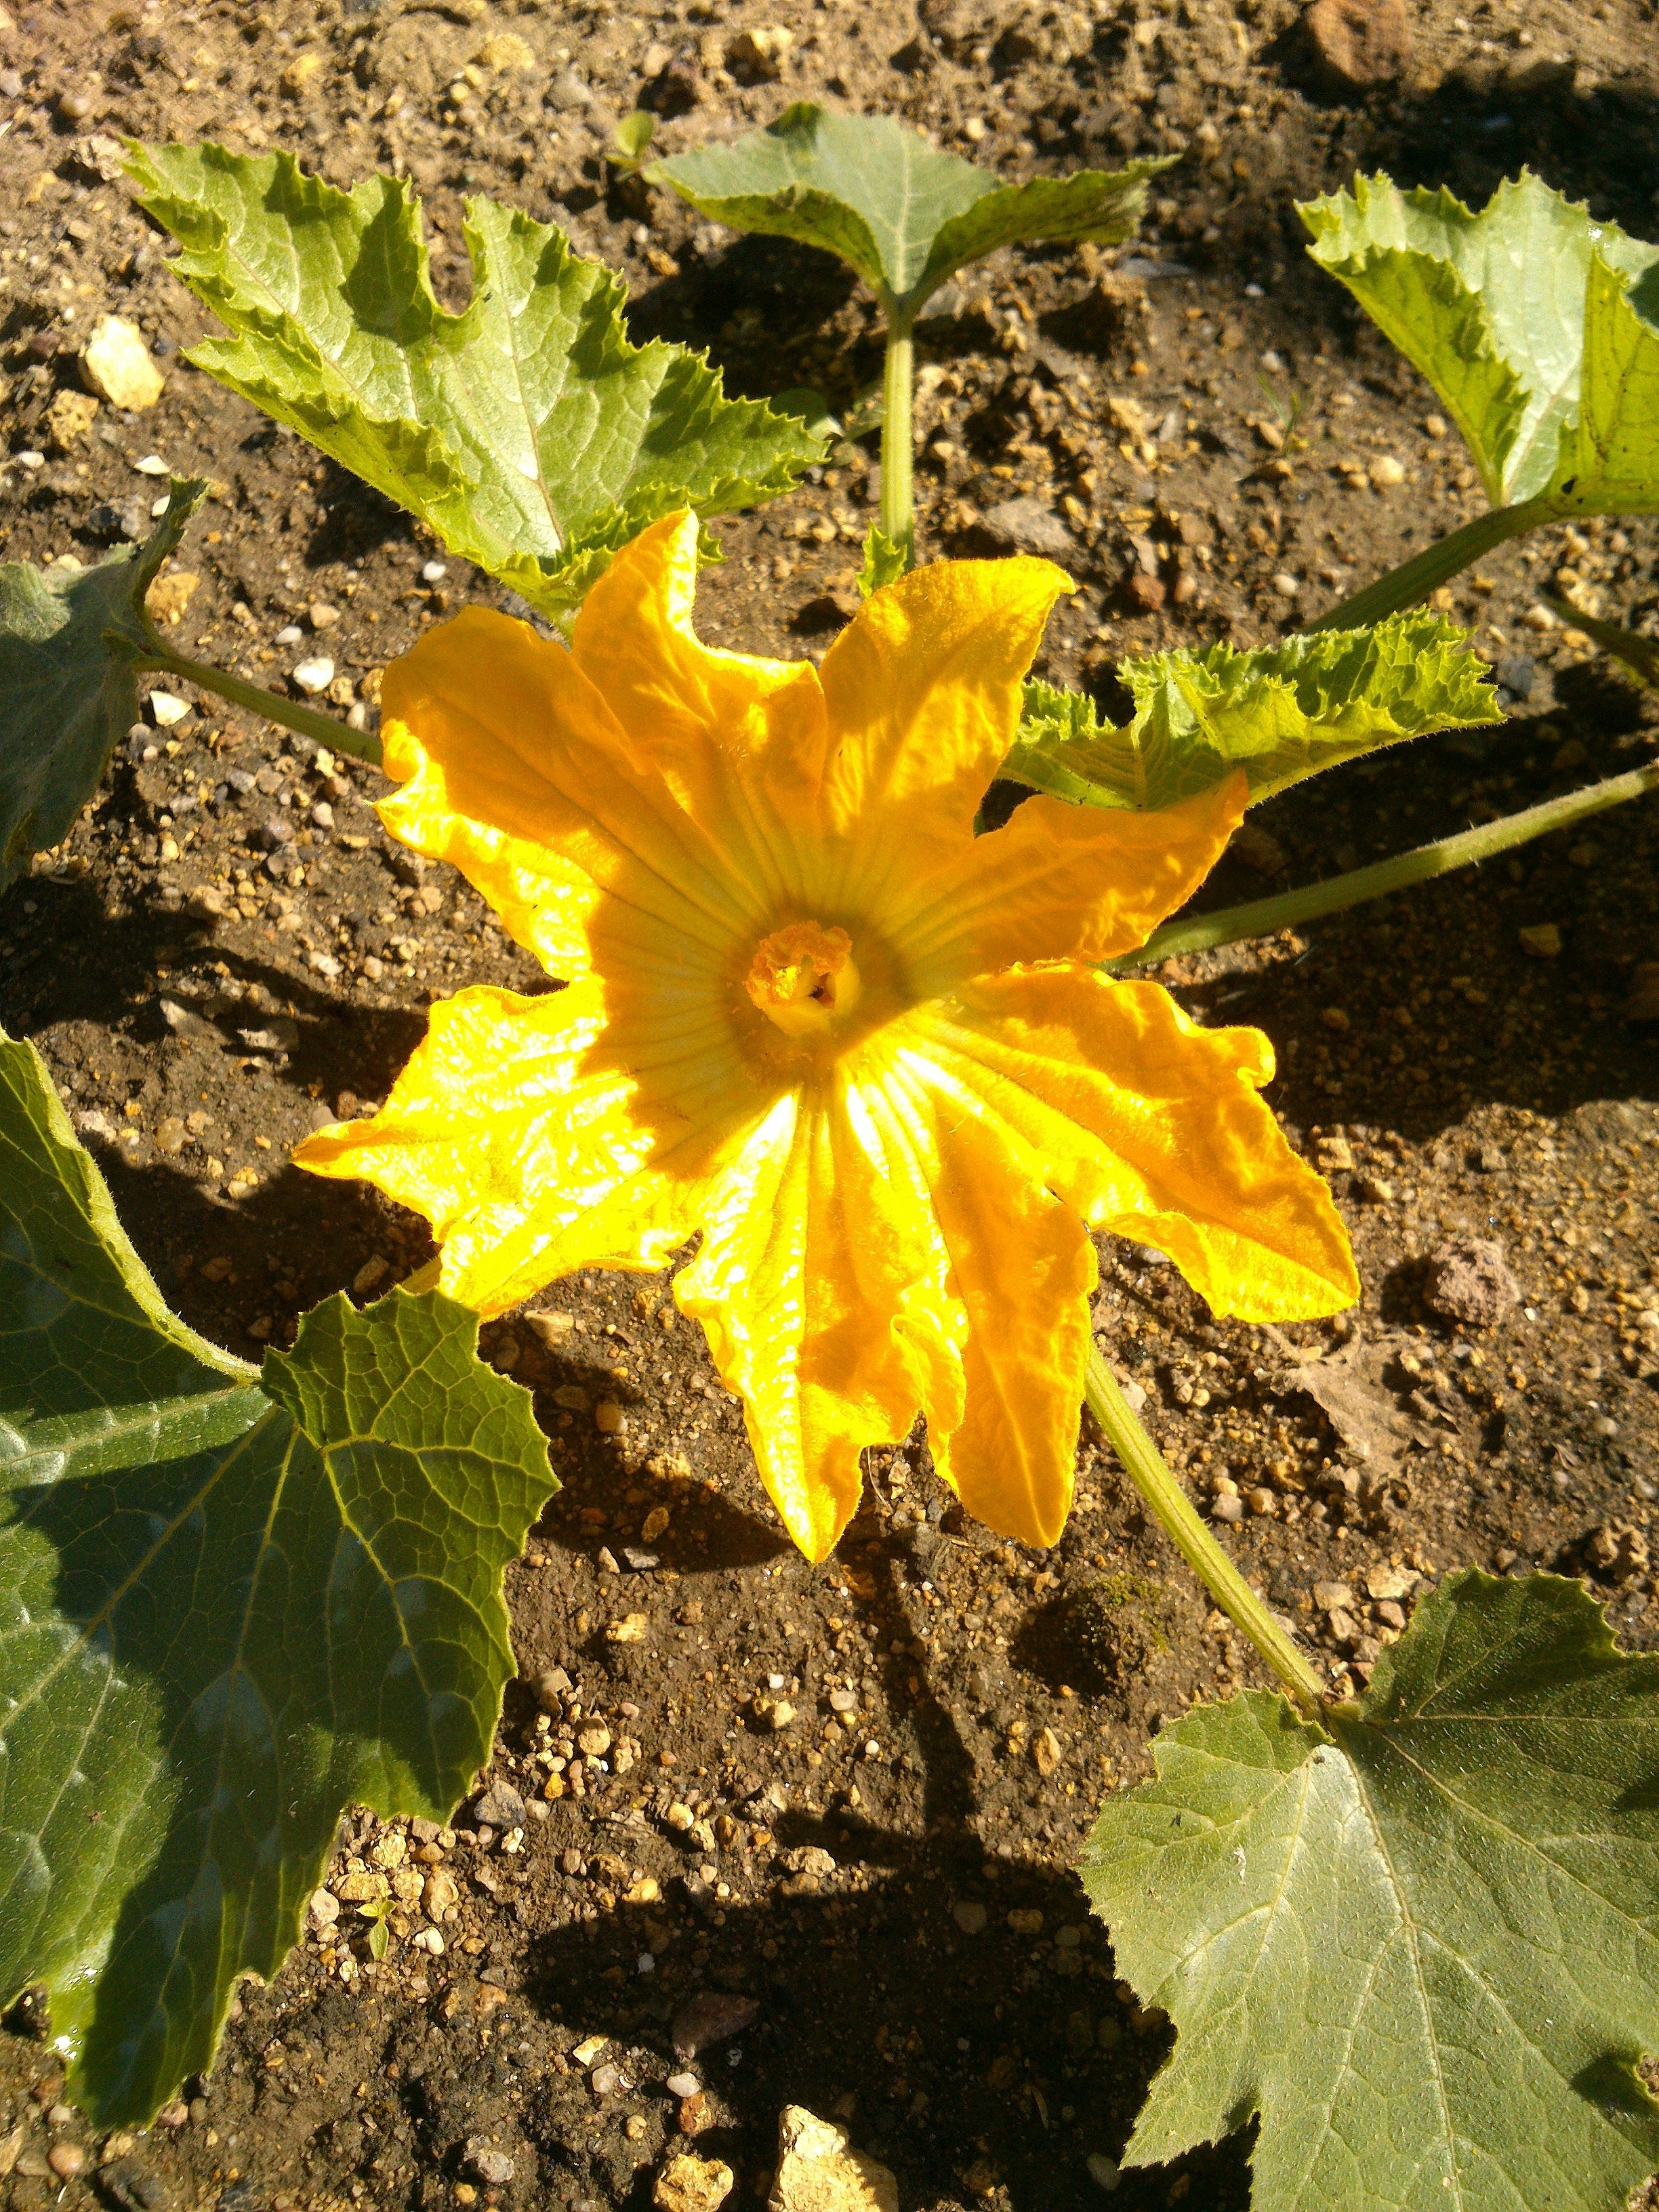
nature, plant, leaf, flower, food, produce, autumn, botany, yellow, garden, flora, wildflower, vegetables, zucchini, macro photography, flowering plant, zucchini plant, annual plant, land plant